Lahoma (film)

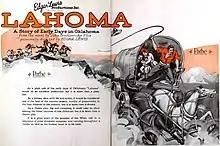

Lahoma is a 1920 American silent western film directed by Edgar Lewis and starring Peaches Jackson, Wade Boteler and Jack Perrin. It is based on the 1913 novel "Lahoma" by J. Breckenridge Ellis.